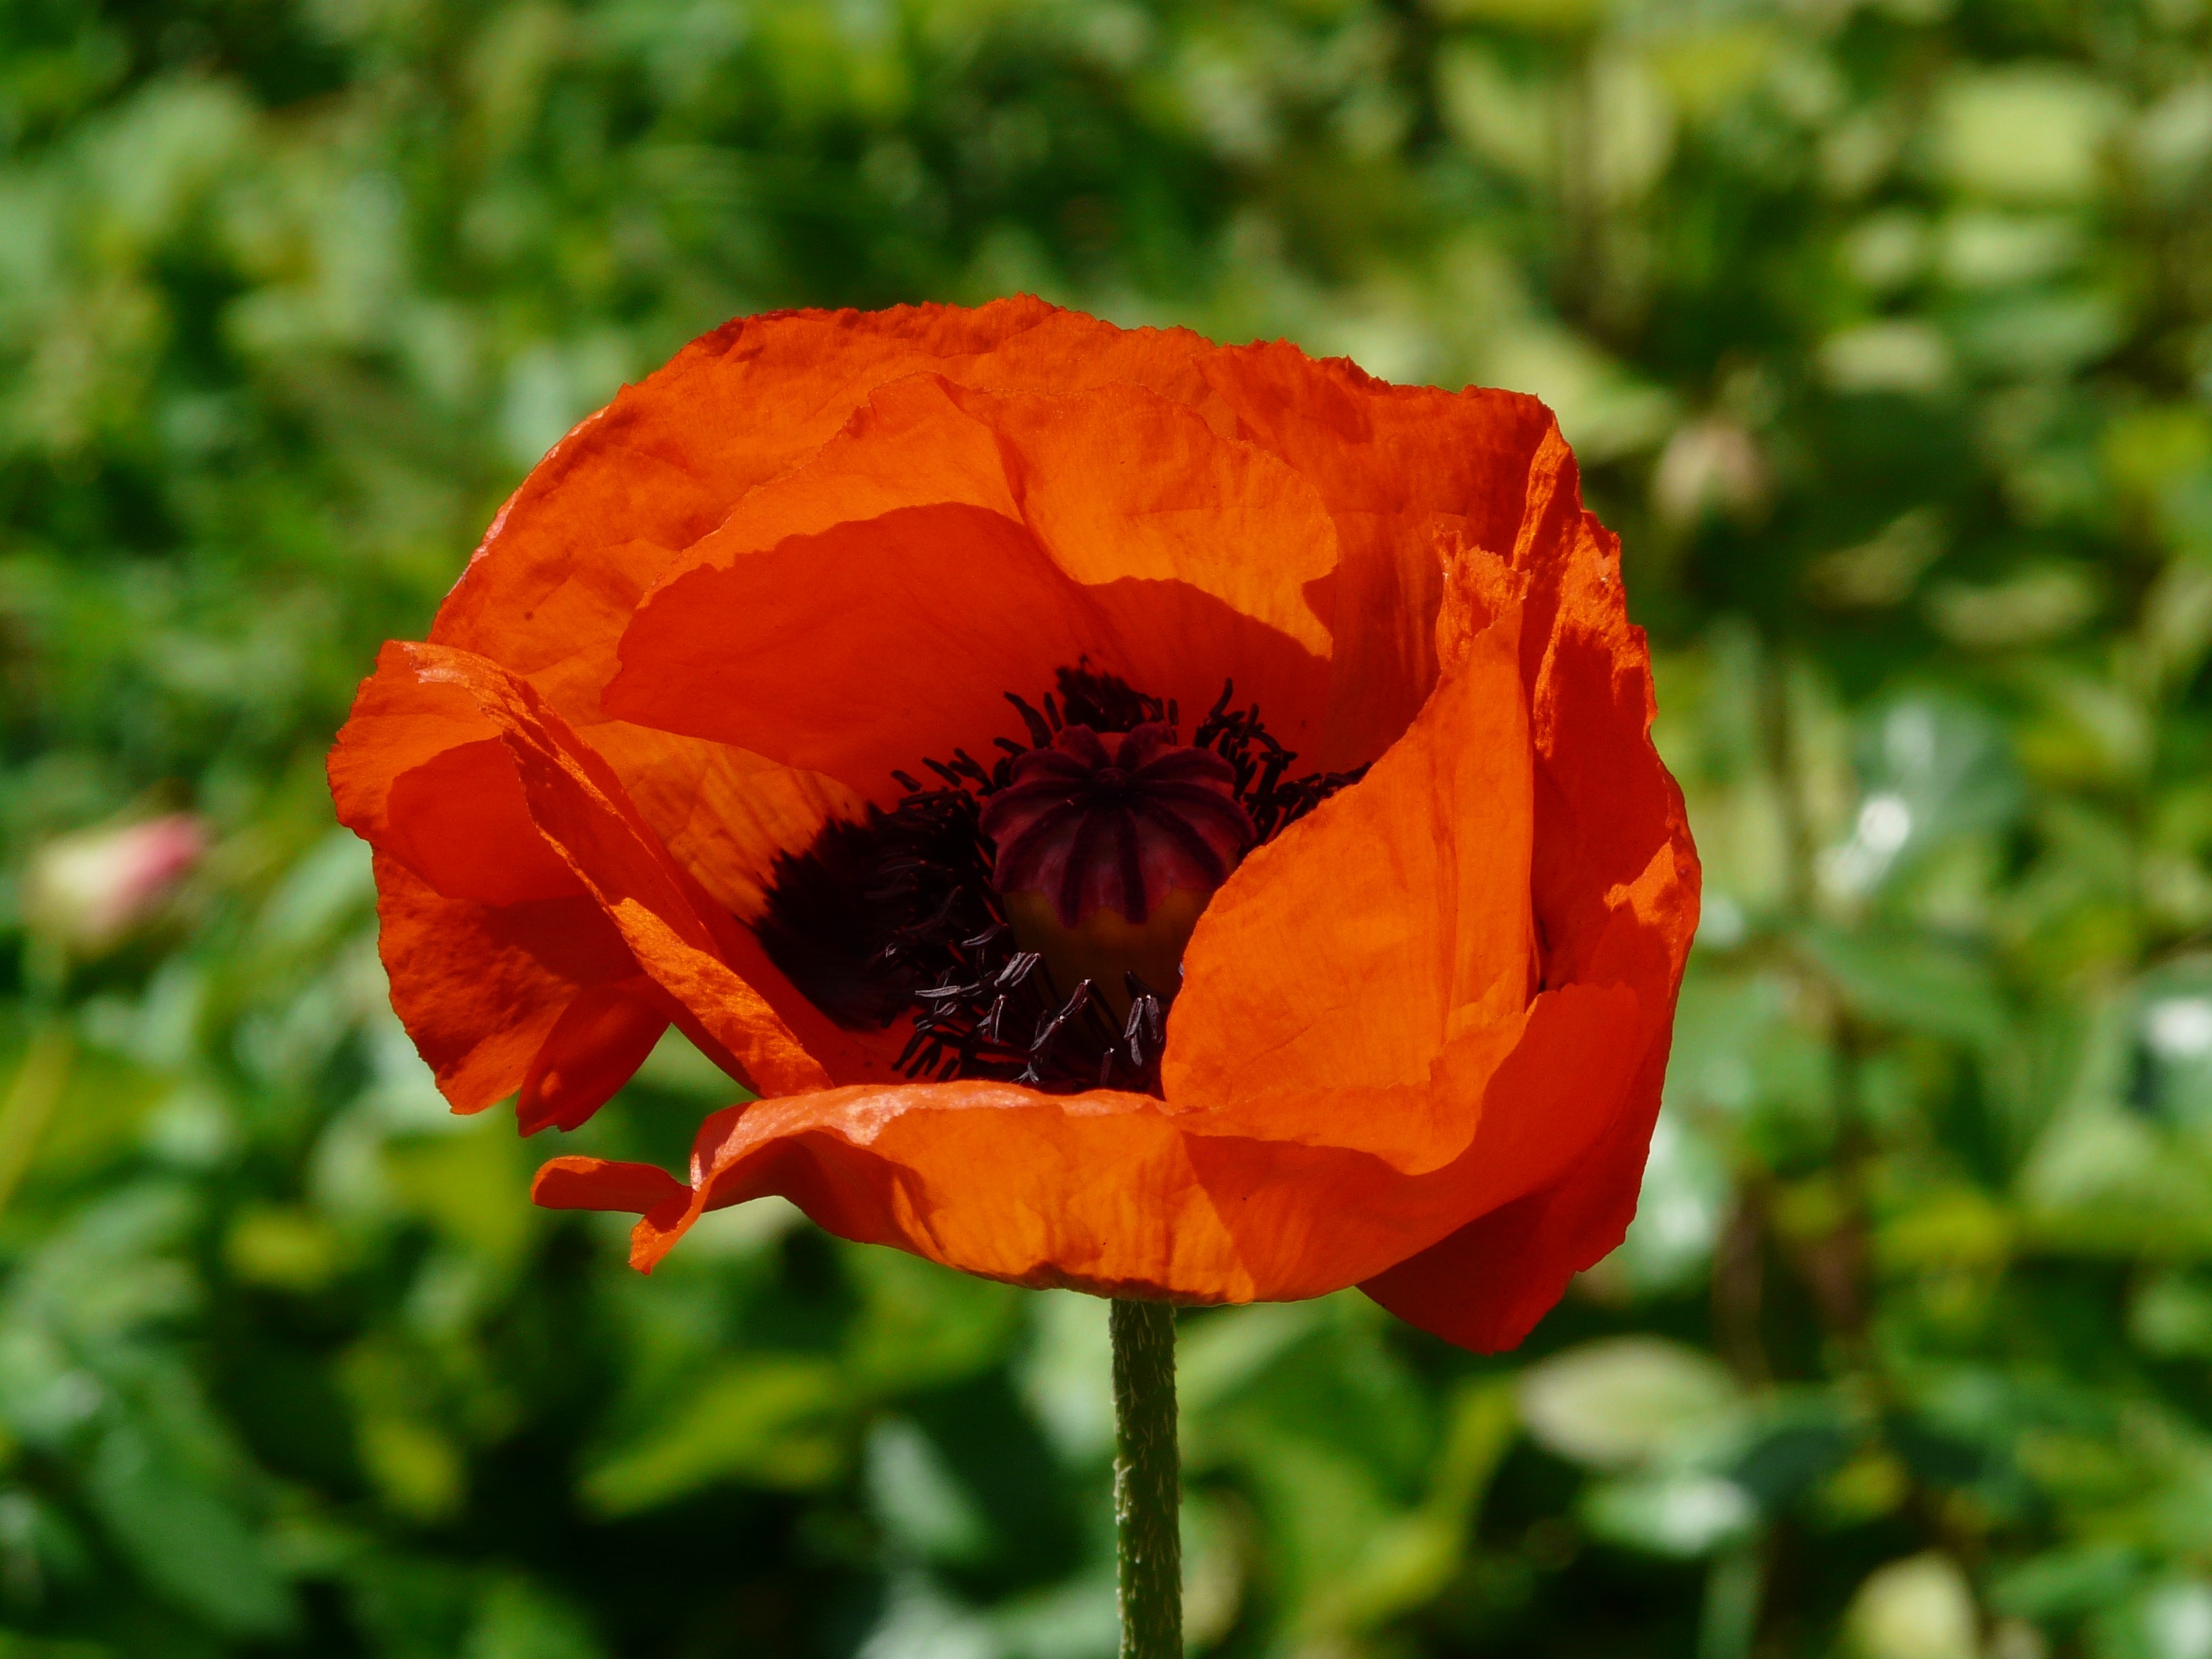
nature, blossom, plant, field, flower, petal, bloom, orange, red, color, botany, colorful, flora, wildflower, klatschmohn, beautiful, pretty, poppy, papaveraceae, coquelicot, back light, macro photography, flowering plant, klatschrose, mohngewaechs, bright red, papaver rhoeas, annual plant, plant stem, land plant, poppy family